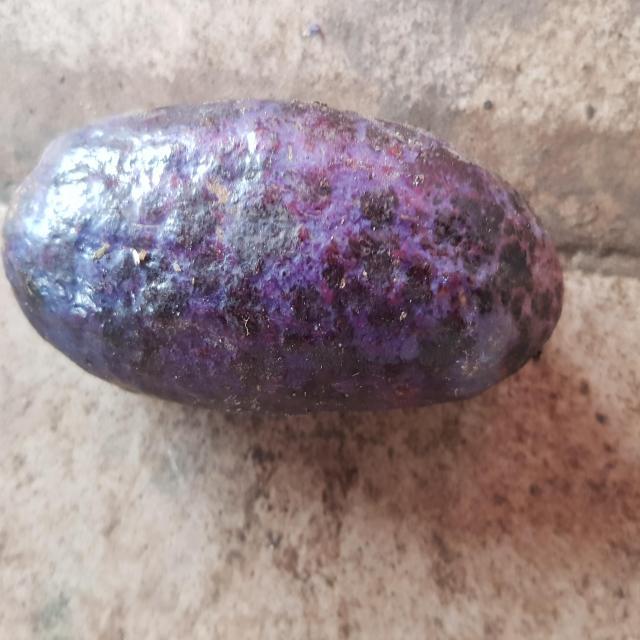
Plum grade: unaffected